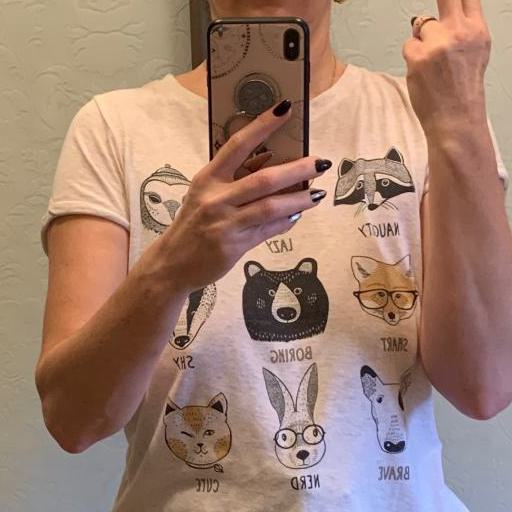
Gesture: no_gesture